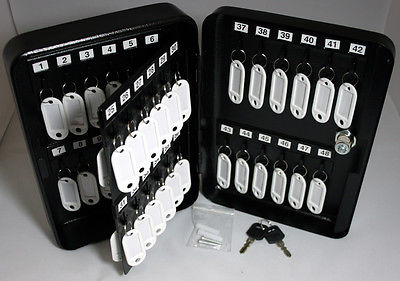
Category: cabinet